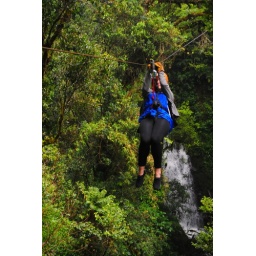
holly over rapids in cloud forest